Falsettoland

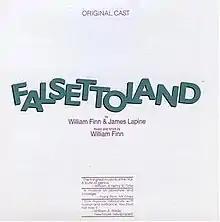

Falsettoland is a musical with a book by James Lapine, with music and lyrics by William Finn.